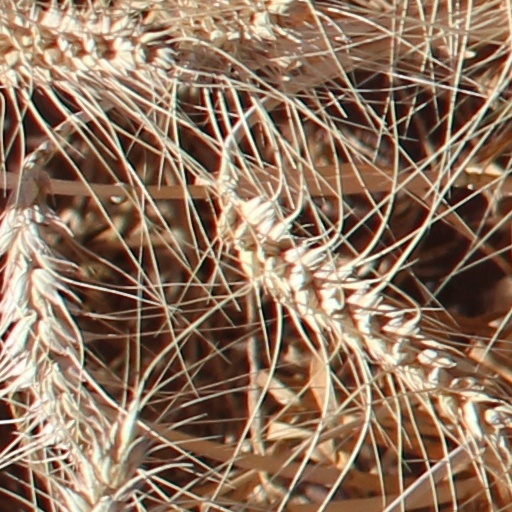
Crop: wheat